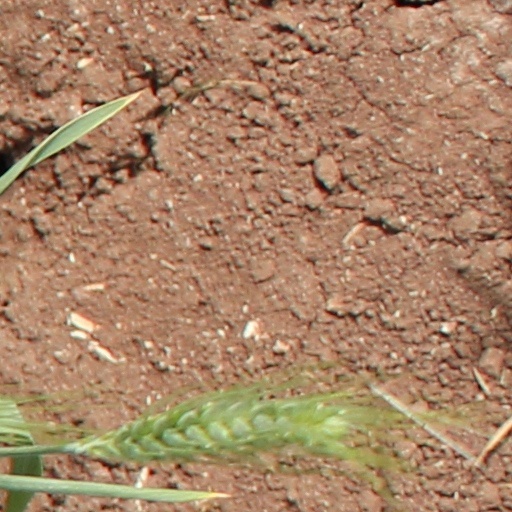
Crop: wheat